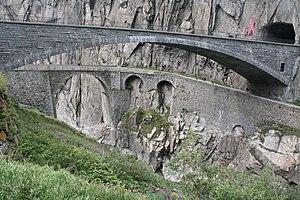
Cette liste présente les biens culturels d'importance nationale dans le canton d'Uri. Cette liste correspond à l'édition 2009 de l'Inventaire Suisse des biens culturels d'importance nationale pour le canton d'Uri. Il est trié par commune et inclus : 41 bâtiments séparés, 3 collections et 2 sites archéologiques.